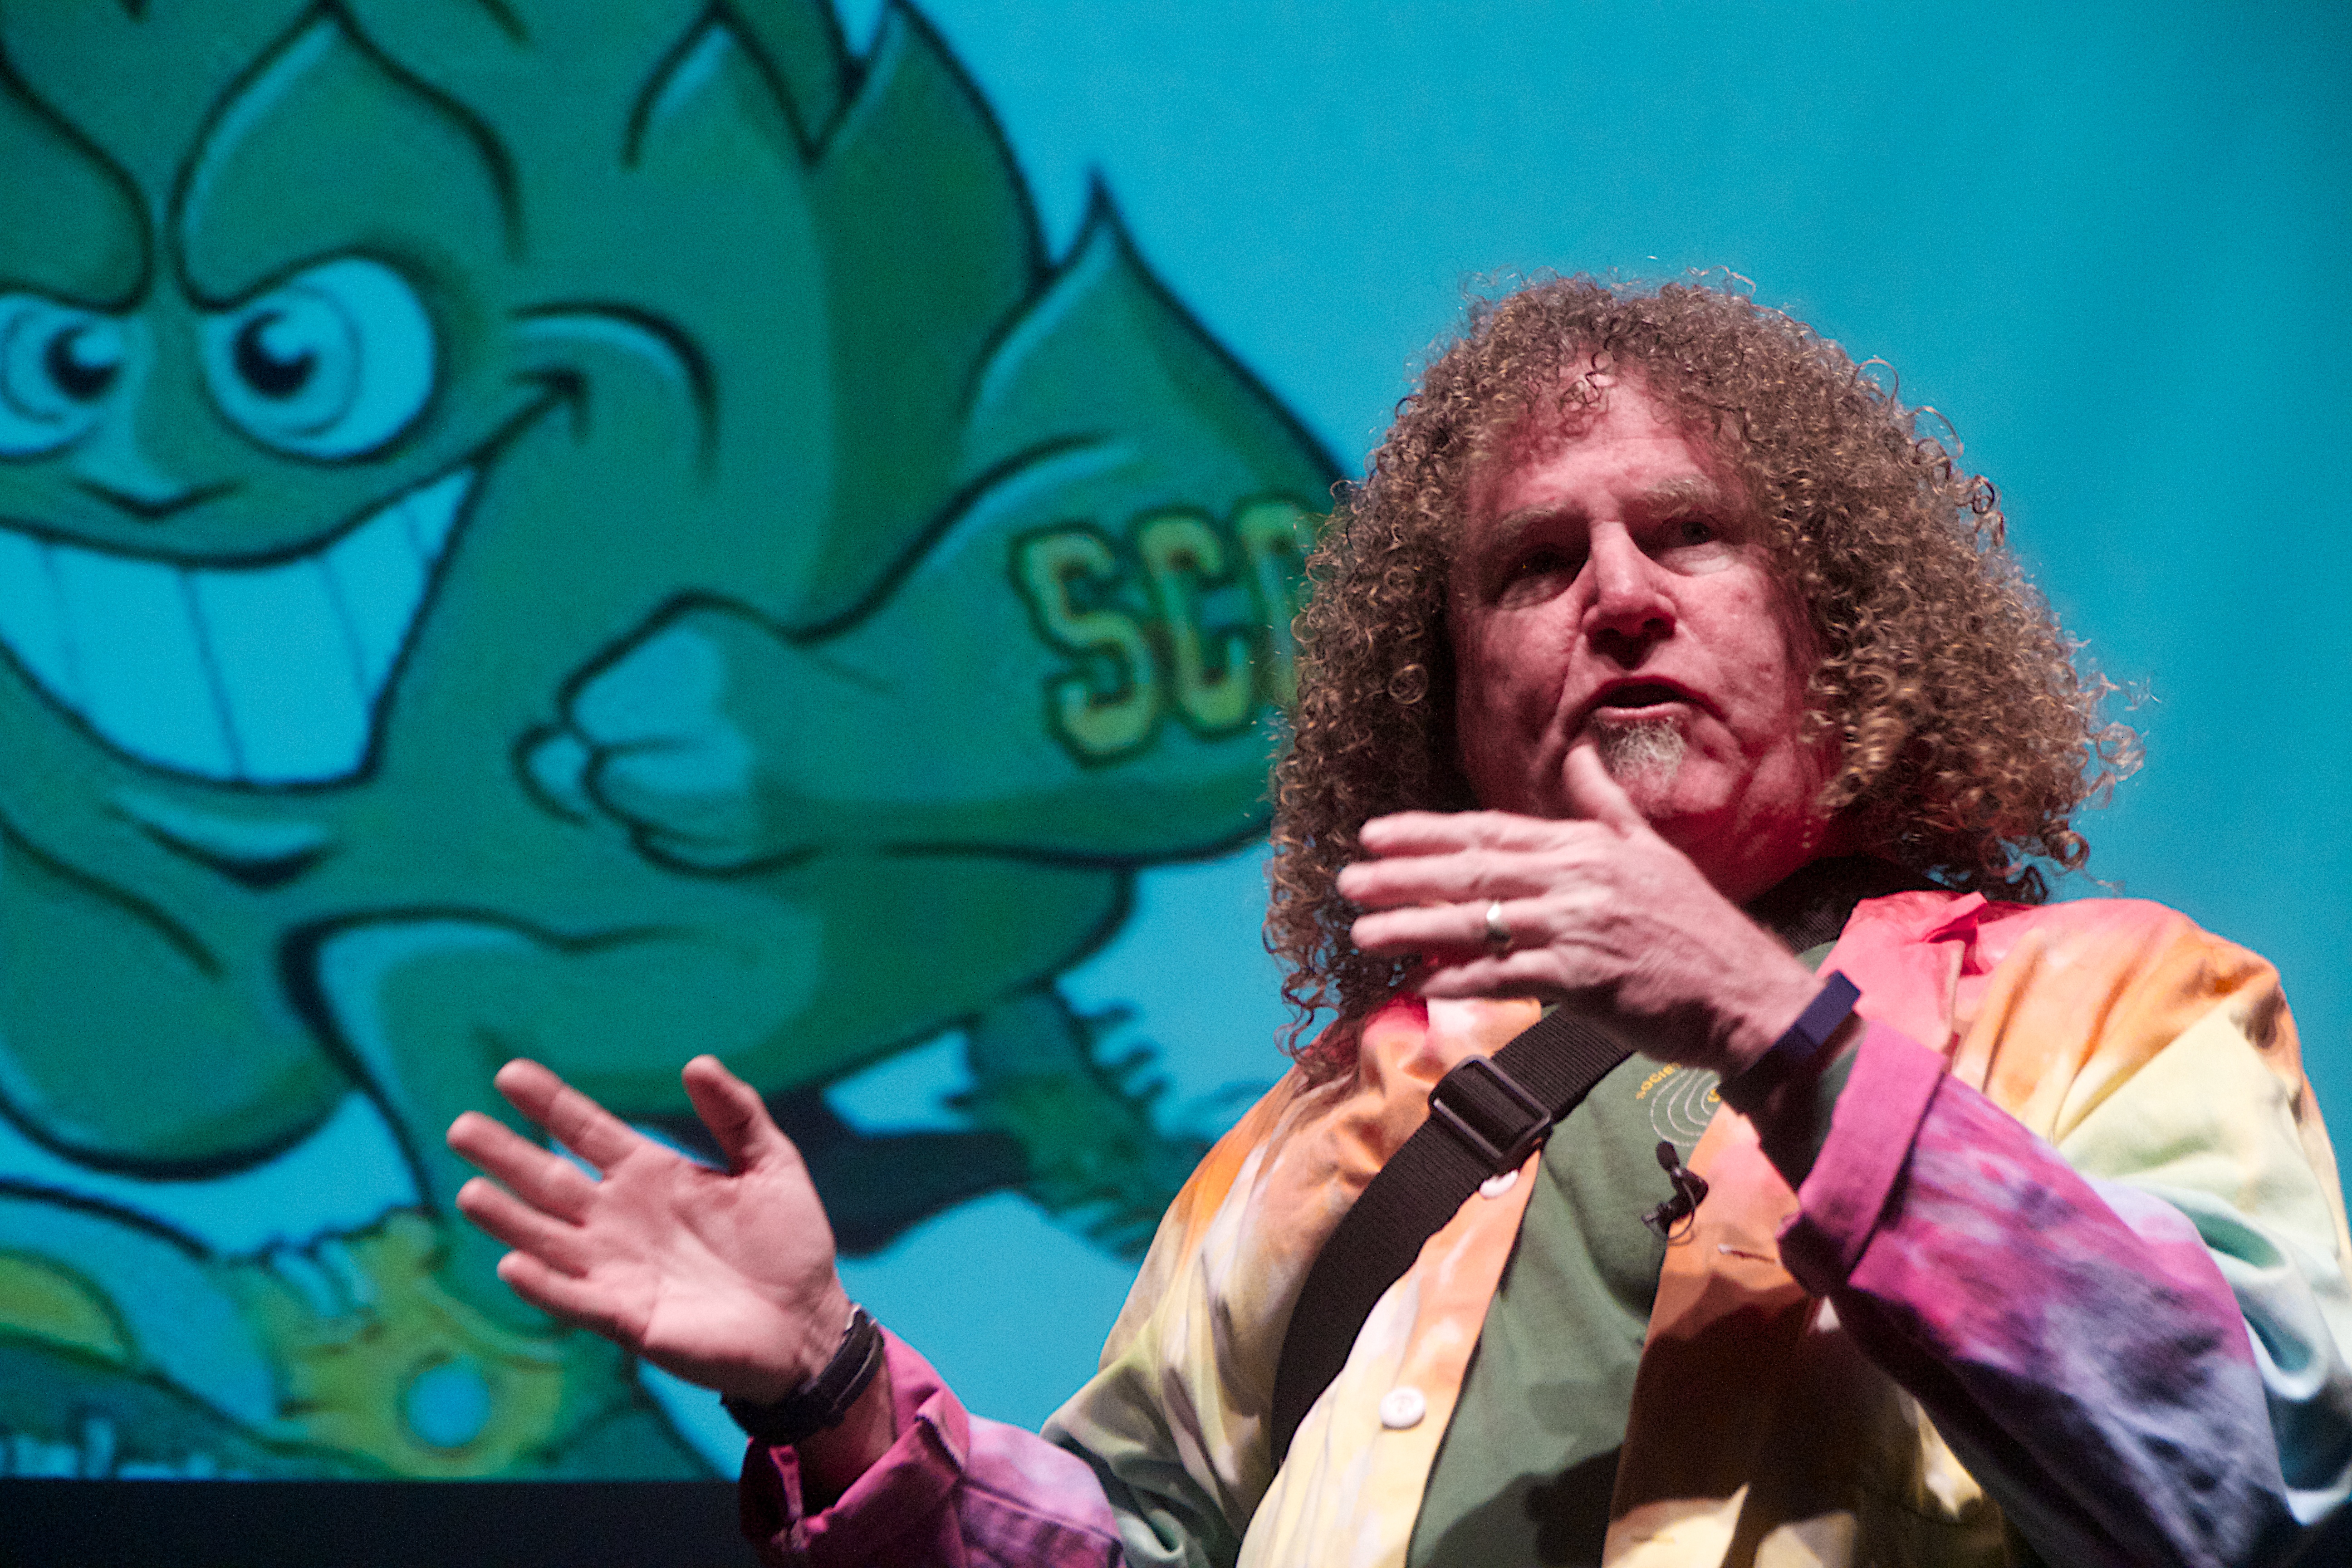
art, fun, performance, vertebrate, event, scctechtalks, organism, performing arts